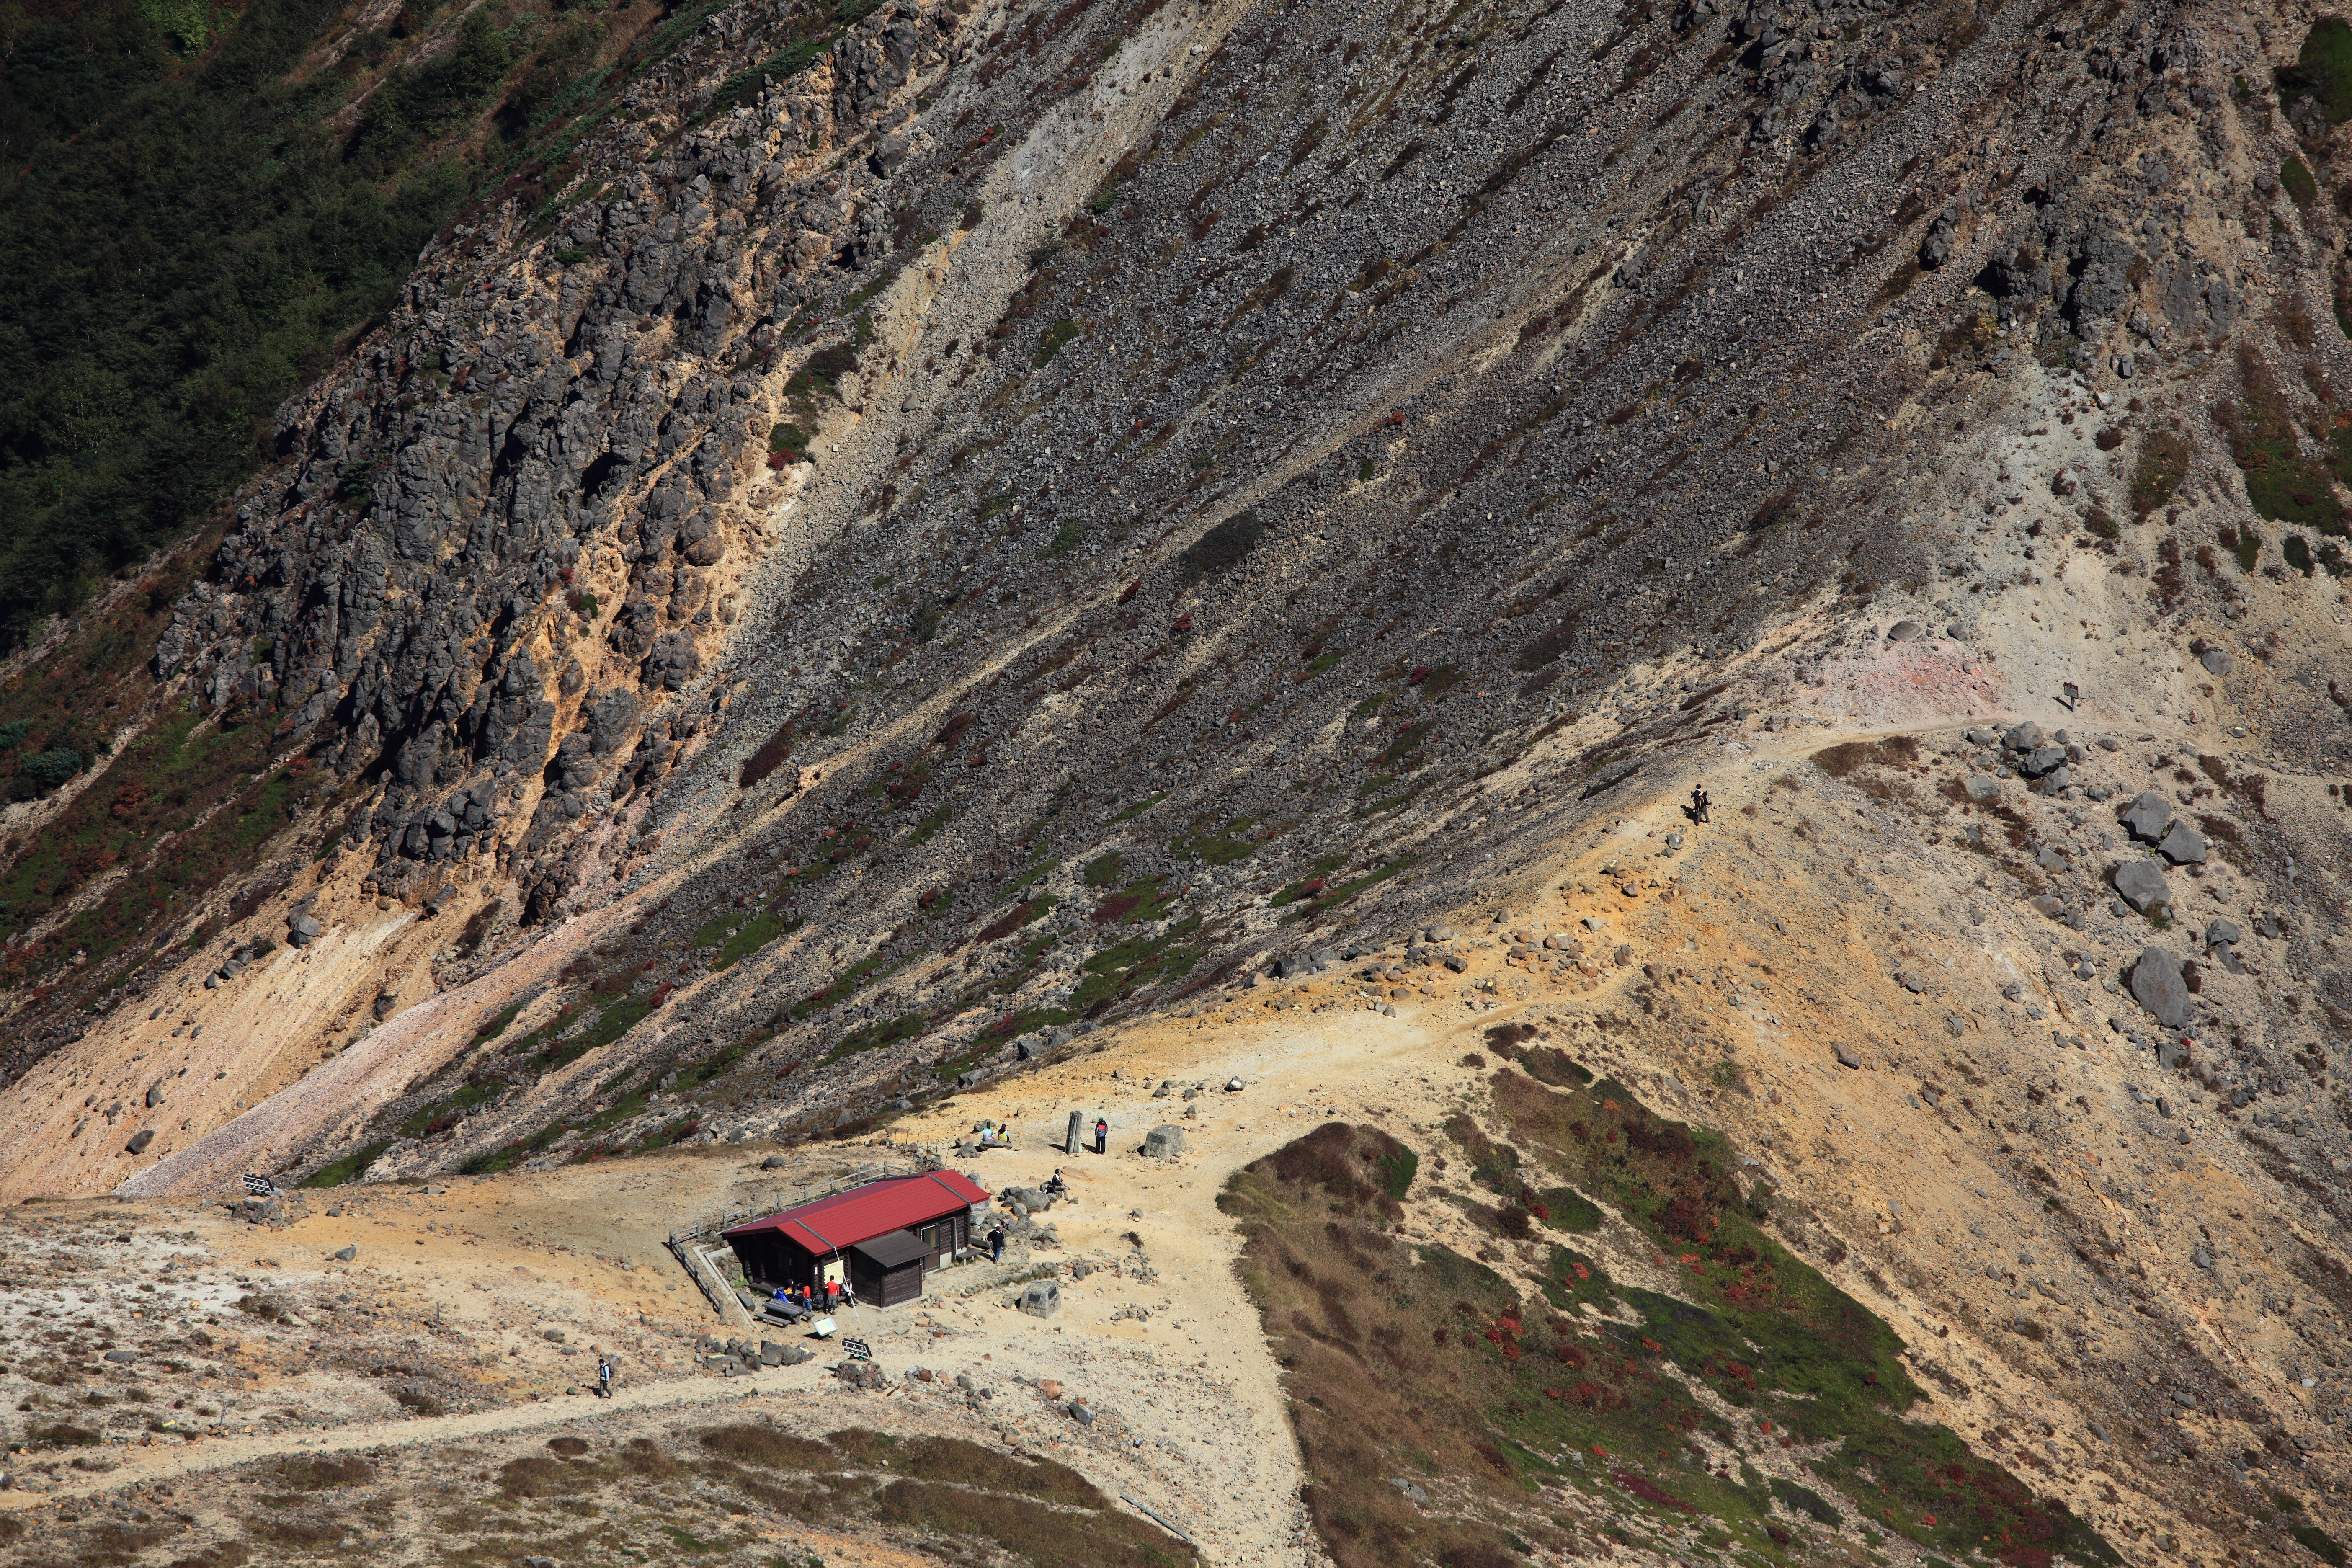
mountain, trail, adventure, valley, cliff, high, soil, extreme sport, terrain, ridge, cool image, geology, saddle, tochigi, 5d, hires, markii, hi, res, resolution, nasu, chausudake, bothy, wadi, mountain pass, landslide, geological phenomenon, rockfall